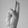
ASL letter: U